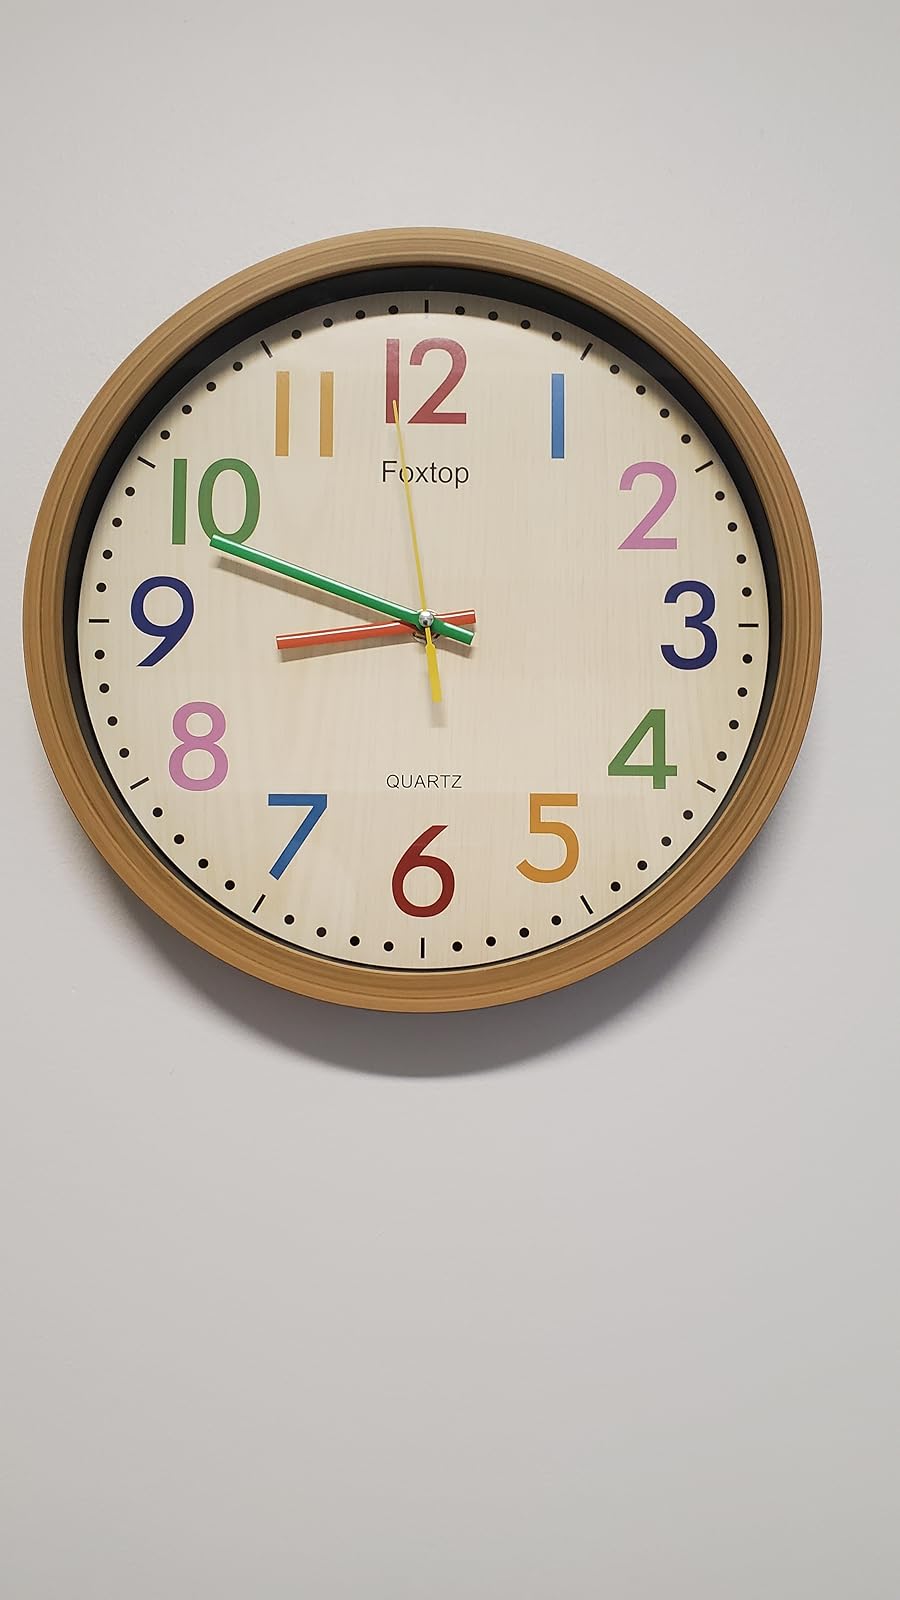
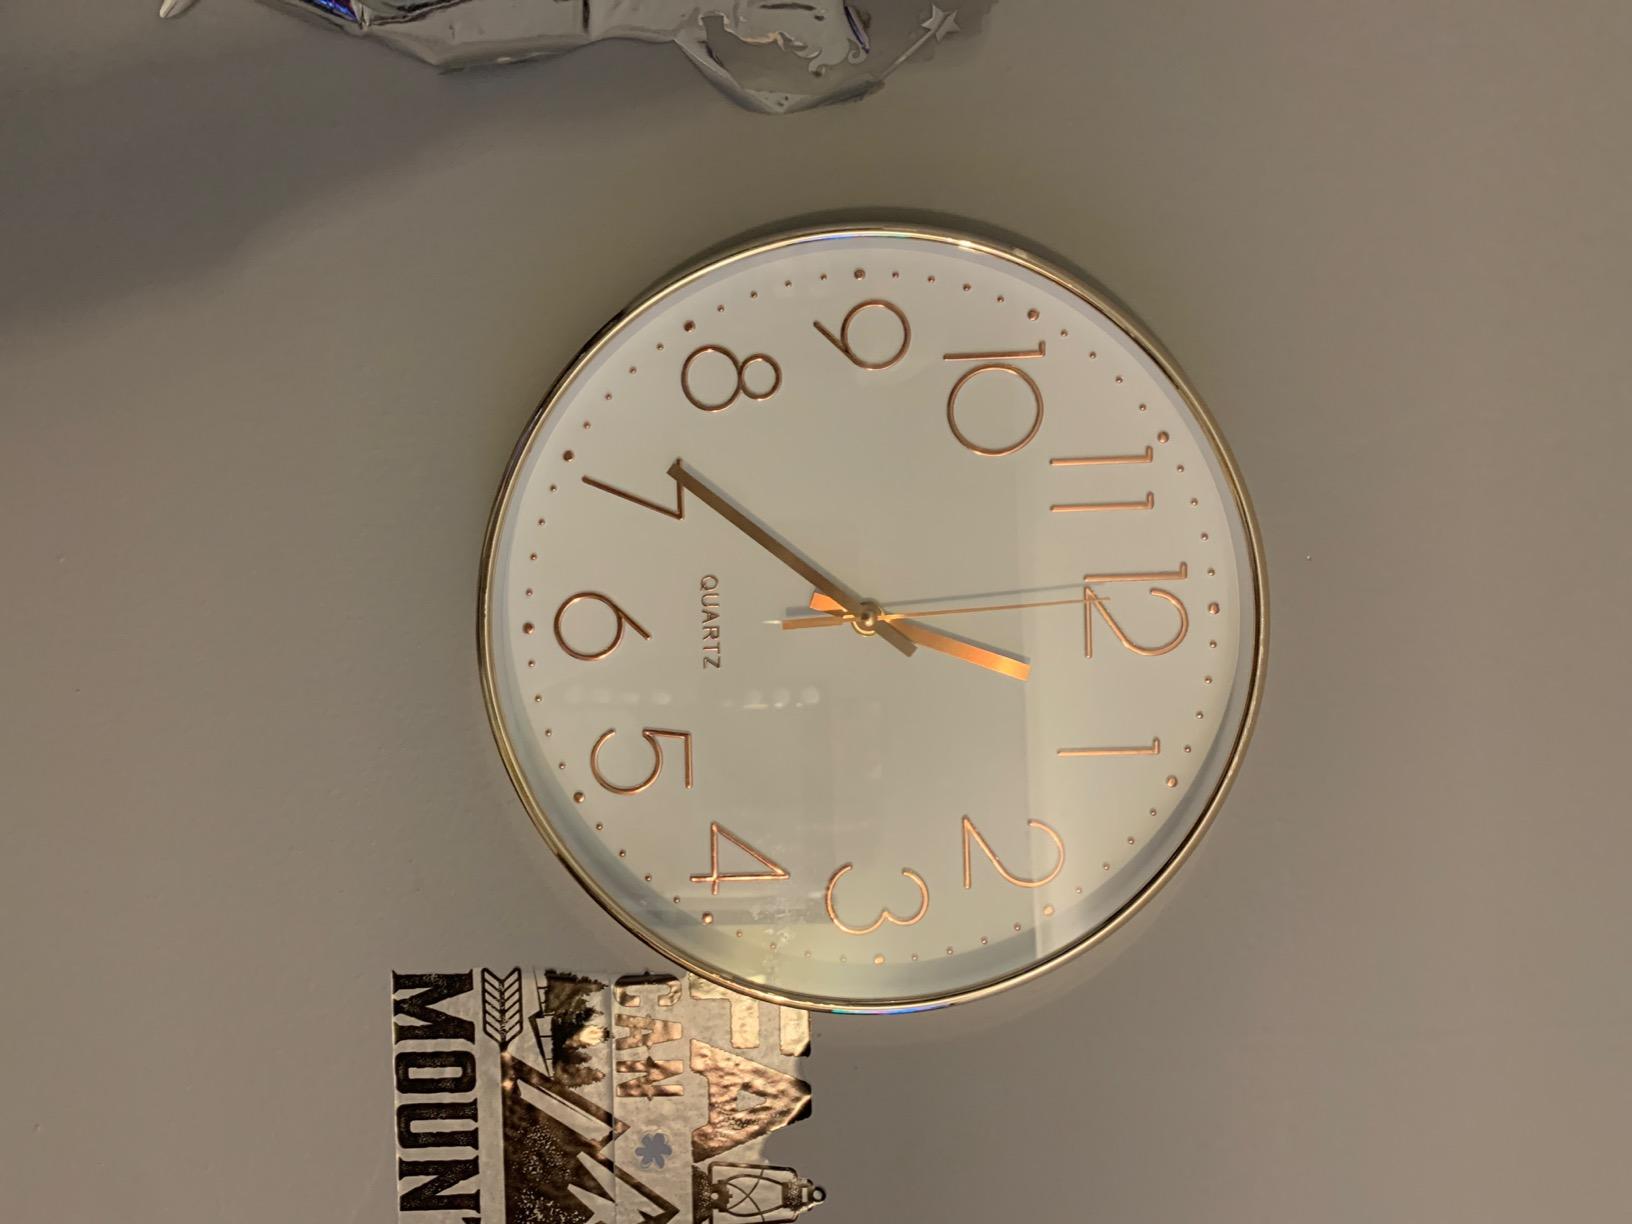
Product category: clock
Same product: no